Gold Digger (Kanye West song)

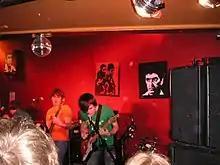
The song was covered by the Automatic at multiple concerts, including one at the University of London Union.

On July 24, 2006, Welsh rock band the Automatic performed a cover of "Gold Digger" at the University of London Union, London. Keyboardist Alex Pennie delivered the vocals, whereas support band Viva Machine were wrapped in bandages and body–popped into the mosh pit. On August 29, 2006, the Automatic, Capdown, Adequate Seven, and GLC performed the cover at the Reading Festival. In September, it was reported that the band were awaiting permission to include the cover as the B-side to a single. During the first US headlining show of the Automatic's Not Accepted Anywhere album tour at Bowery Ballroom in New York City on July 26, 2007, they performed the cover in a punk style. Pennie returned for the performance after being absent for two songs, shouting the vocals. At the 2007 Get Loaded in the Park festival, the band performed the cover with English musician Newton Faulkner, who contributed vocals and percussive guitar. That same year, a limited edition 7" vinyl was released across the UK for their single "Raoul", featuring a performance of "Gold Digger" from the 2006 Leeds Festival as the B-side. In 2009, characters Will Schuester and New Directions covered the song for American TV series "Glee"s second episode "Showmance". The cover was released on the soundtrack album "" on November 3 of that year, and it reached number 59 on the ARIA Singles Chart.